Elizabeth Holmes

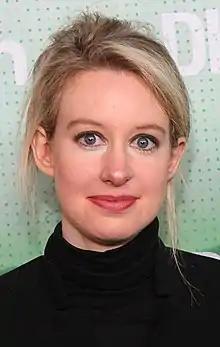
Holmes in 2014

Elizabeth Anne Holmes (born February 3, 1984) is an American biotechnology entrepreneur and convicted felon. Her felony fraud charges stem from her blood-testing company, Theranos. The company's valuation soared after it claimed to have revolutionized blood testing by developing methods that needed only very small volumes of blood, such as from a fingerprick. In 2015, "Forbes" had named Holmes the youngest and wealthiest self-made female billionaire in the United States on the basis of a $9-billion valuation of her company. In the following year, as revelations of fraud about Theranos's claims began to surface, "Forbes" revised its estimate of Holmes's net worth to zero, and "Fortune" named her in its feature article on "The World's 19 Most Disappointing Leaders".